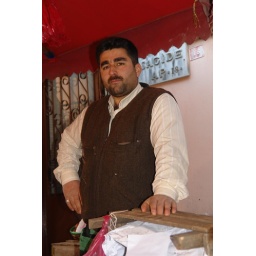
The fruit and veg market in Bursa